Purple Haze

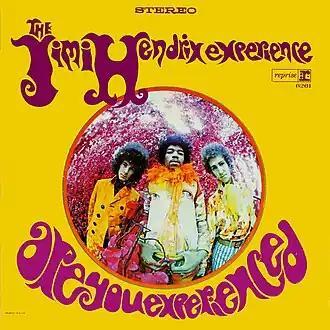
"Purple Haze" became the opening track on the 1967 American "Are You Experienced" album

In interviews, Hendrix usually gave different answers about the development of the song's lyrics. Biographer Harry Shapiro points out that "Purple Haze" is most likely "a pot-pourri of ideas" which Hendrix developed over time. As a fan of science fiction, he frequently incorporated its imagery in his songwriting. Hendrix read "Night of Light", a 1966 novel by Philip José Farmer, that expanded on a short story published in 1957. In the story set on a distant planet, sunspots produce a "purplish haze" which has a disorienting effect on the inhabitants. The phrase “purple haze” also appears in Ayn Rand’s 1943 novel The Fountainhead (Part 2, Chapter 14), and even earlier in Charles Dickens’s 1861 novel Great Expectations (Chapter 54), although it is unknown whether Hendrix had read these and was influenced by them. An early handwritten draft of the song by Hendrix, titled "Purple Haze – Jesus Saves", uses dream-like imagery where the sense of direction and time is distorted. In an interview on January 28, 1967, before the song was completed, Hendrix was asked how he wrote songs; he responded, "I dream a lot and I put my dreams down as songs. I wrote one called 'First Look Around the Corner' and another called 'The Purple Haze,' which was about a dream I had that I was walking under the sea." He later expressed frustration that he was unable to more fully develop his ideas for the song: